McLaren M8A

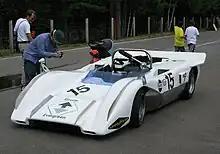
McLaren M8C.

The M8C was developed as a customer version of the M8A. Fifteen M8Cs were built by Trojan. They featured a more conventional chassis that did not use the engine as a stressed member, giving the customers more freedom in choosing an engine. The M8C was available with a variety of different engines, including Chevrolet big-blocks and small-blocks, the Ford big-block and small-block, and even a Ford-Cosworth DFV F1 engine.